Kimilsungia and Kimjongilia Exhibition Hall

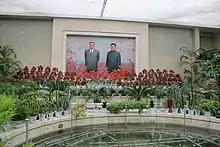
Kimilsungia and Kimjongilia Exhibition Hall. The namesake flowers are to the middle and side respectively, nearest the portrait of the Juche leaders.

The Okryu Exhibition Hall (Korean:옥류전시관/玉流展示馆), formerly known as the Kimilsungia and Kimjongilia Exhibition Hall, is a museum located in Pyongyang, North Korea. It hosts the International Kimilsungia and Kimjongilia Festivals, which celebrate the Kimilsungia and the Kimjongilia, two flowers named after North Korean leaders Kim Il Sung and Kim Jong Il.